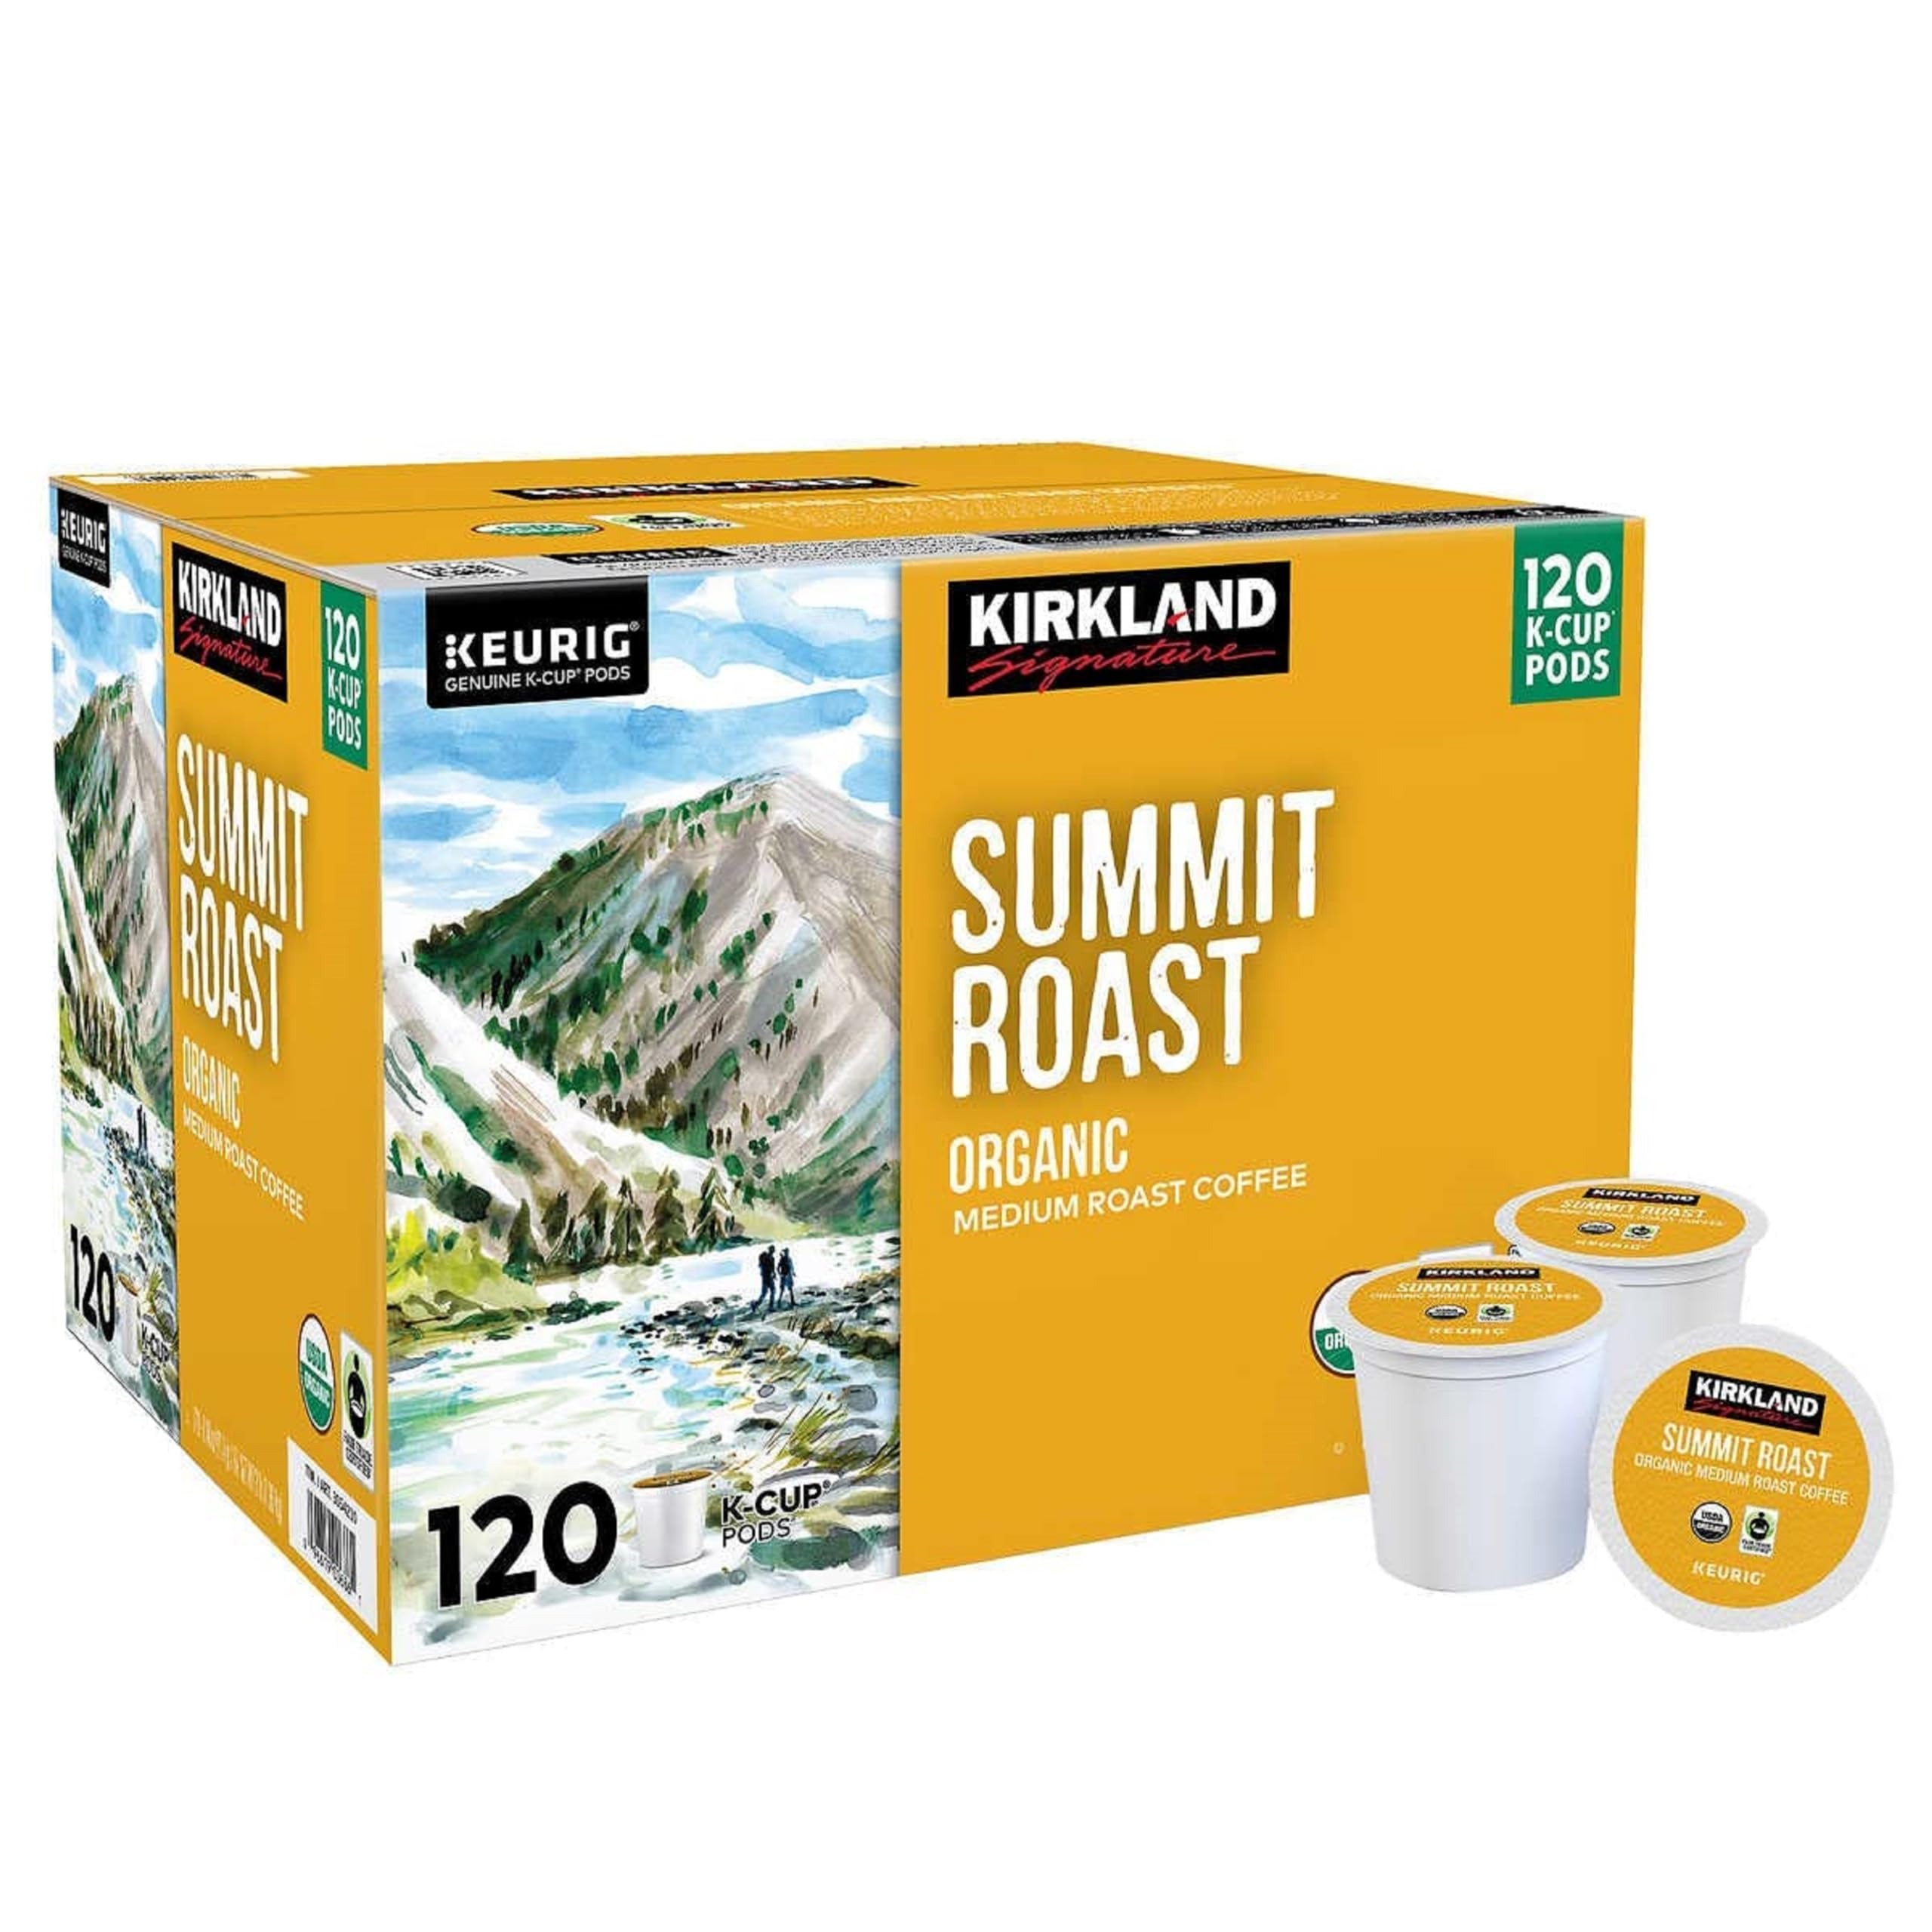
Item Name: Kirkland Signature Organic Medium Blend Roast, Recyclable K Cup Pods, 3 lb, 120 Count
Bullet Point 1: The package length of the product is 6 inches
Bullet Point 2: The package width of the product is 5 inches
Bullet Point 3: The package height of the product is 4 inches
Bullet Point 4: The package weight of the product is 4 pounds
Value: 120.0
Unit: Count

Price: 49.55